Ibar-Lepenac canal attack

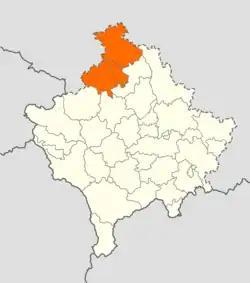
Region of North Kosovo where the explosion occurred

On the evening of 29 November 2024, an explosive device detonated at the Ibar-Lepenac water canal in the village of Vragë, Kosovo, severely damaging critical infrastructure that supplies water to multiple municipalities and supports the main coal-fired power station of Kosovo. The government of Kosovo attributed the attack to Serbia, framing it as part of a destabilization strategy. Both Kosovo and the European Union condemned the incident as a terrorist attack.